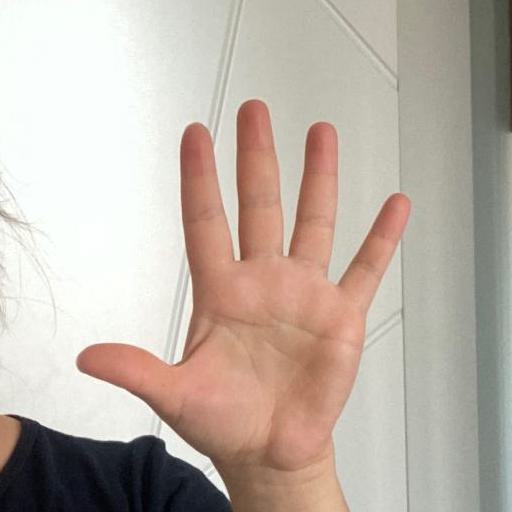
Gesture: palm